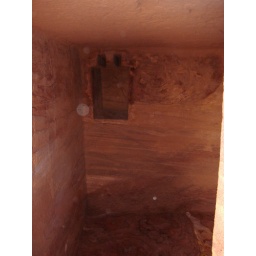
Ancient carvings into the sides of the mountain rock by ancient civilizations.